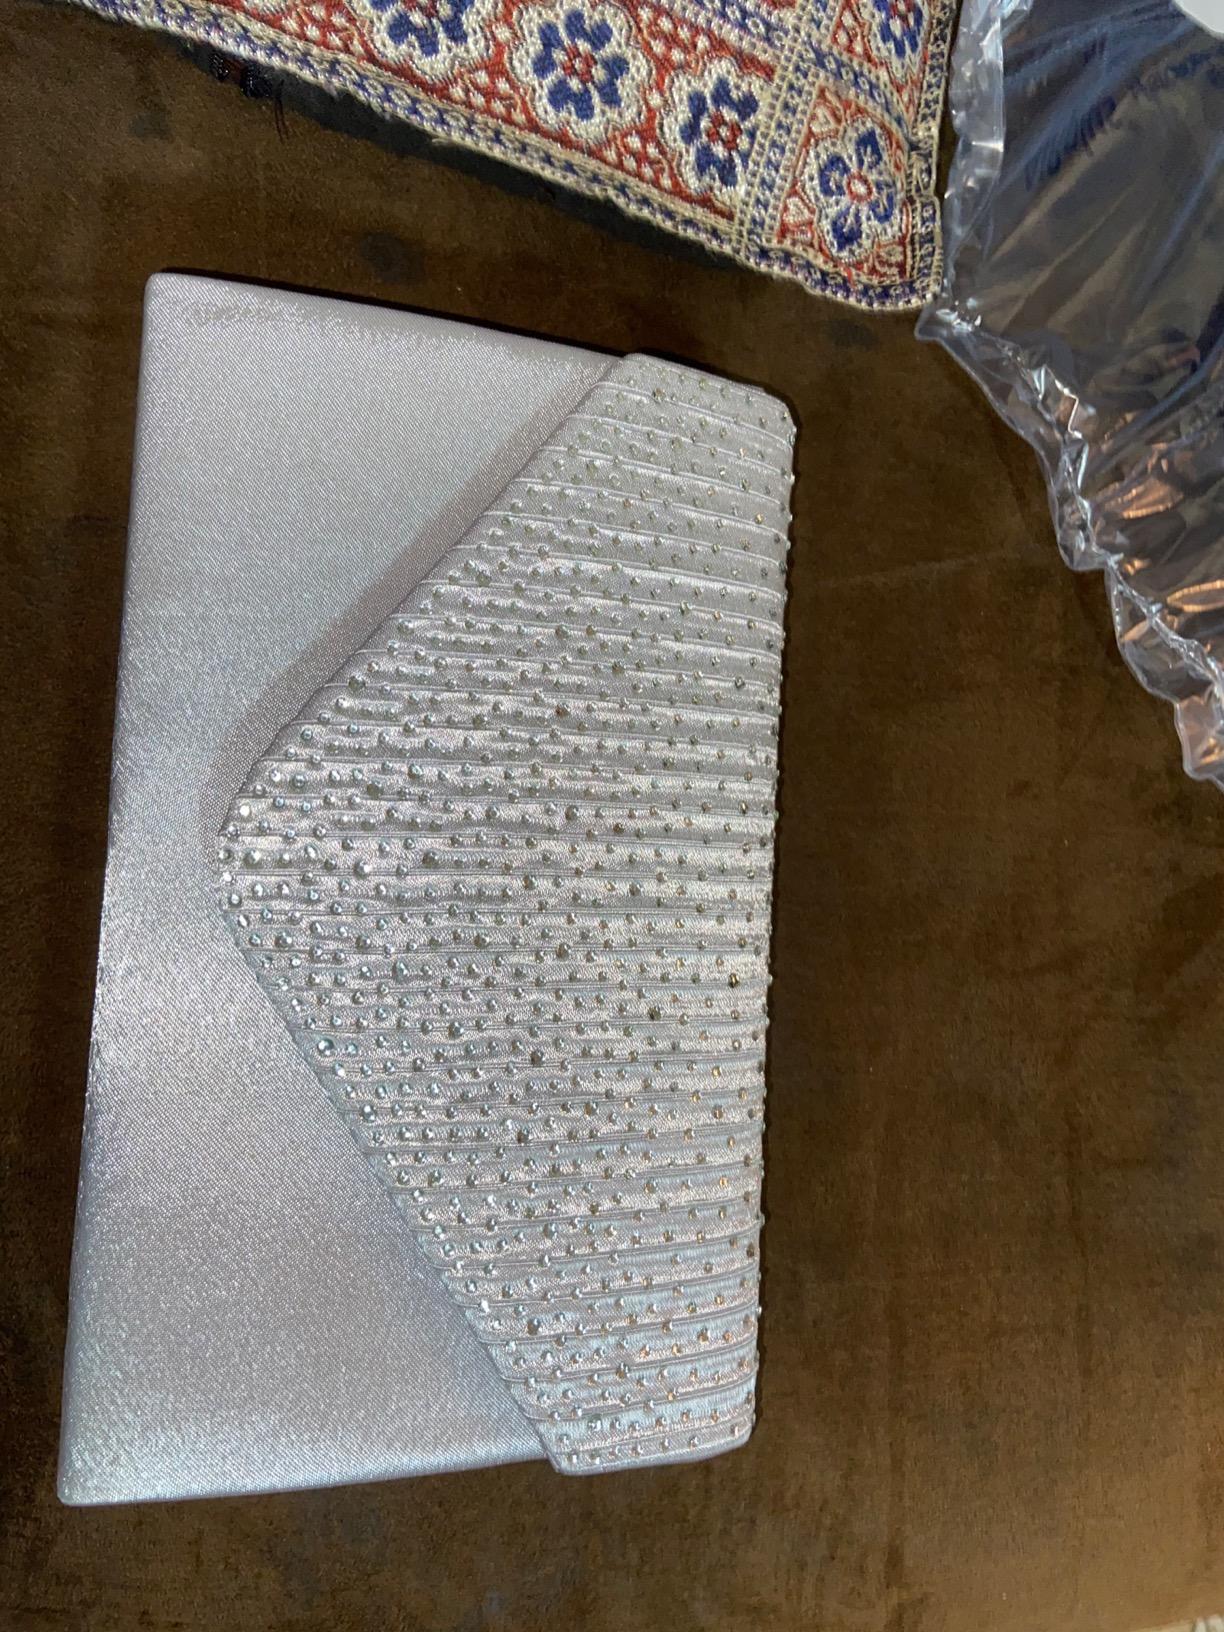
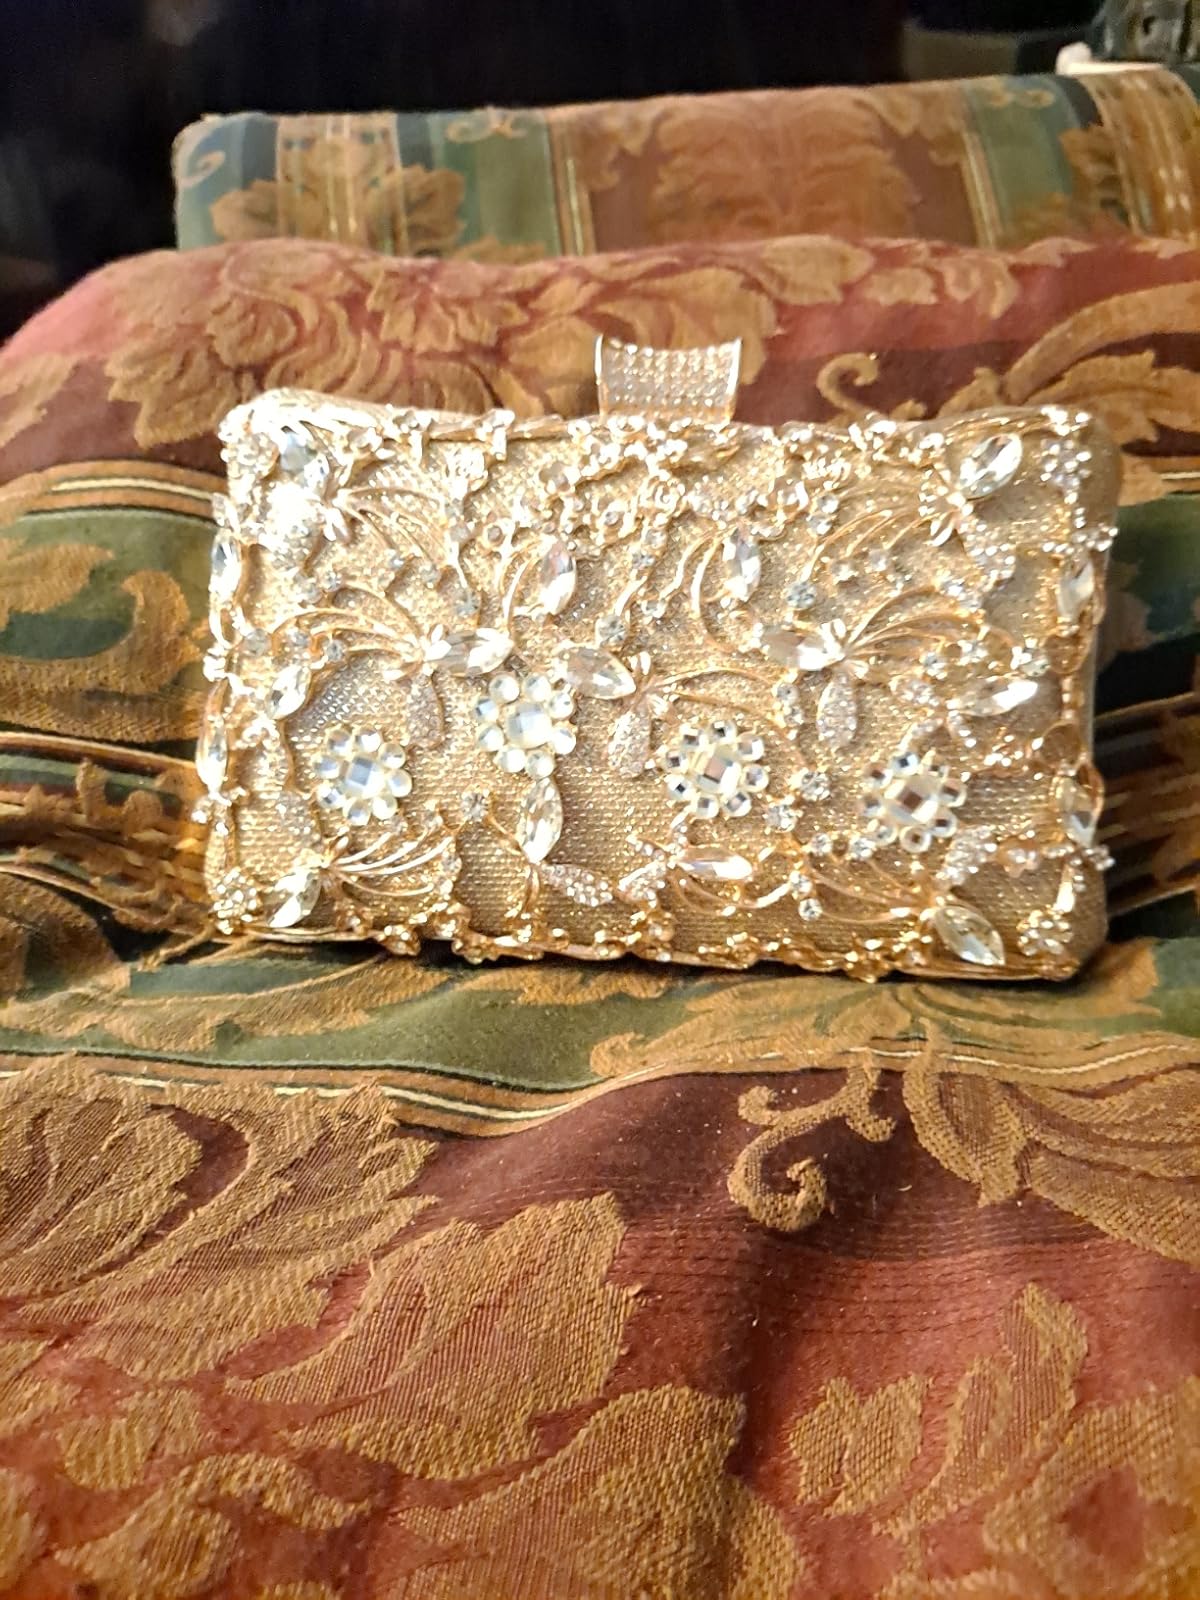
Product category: accessories_handbag
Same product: no